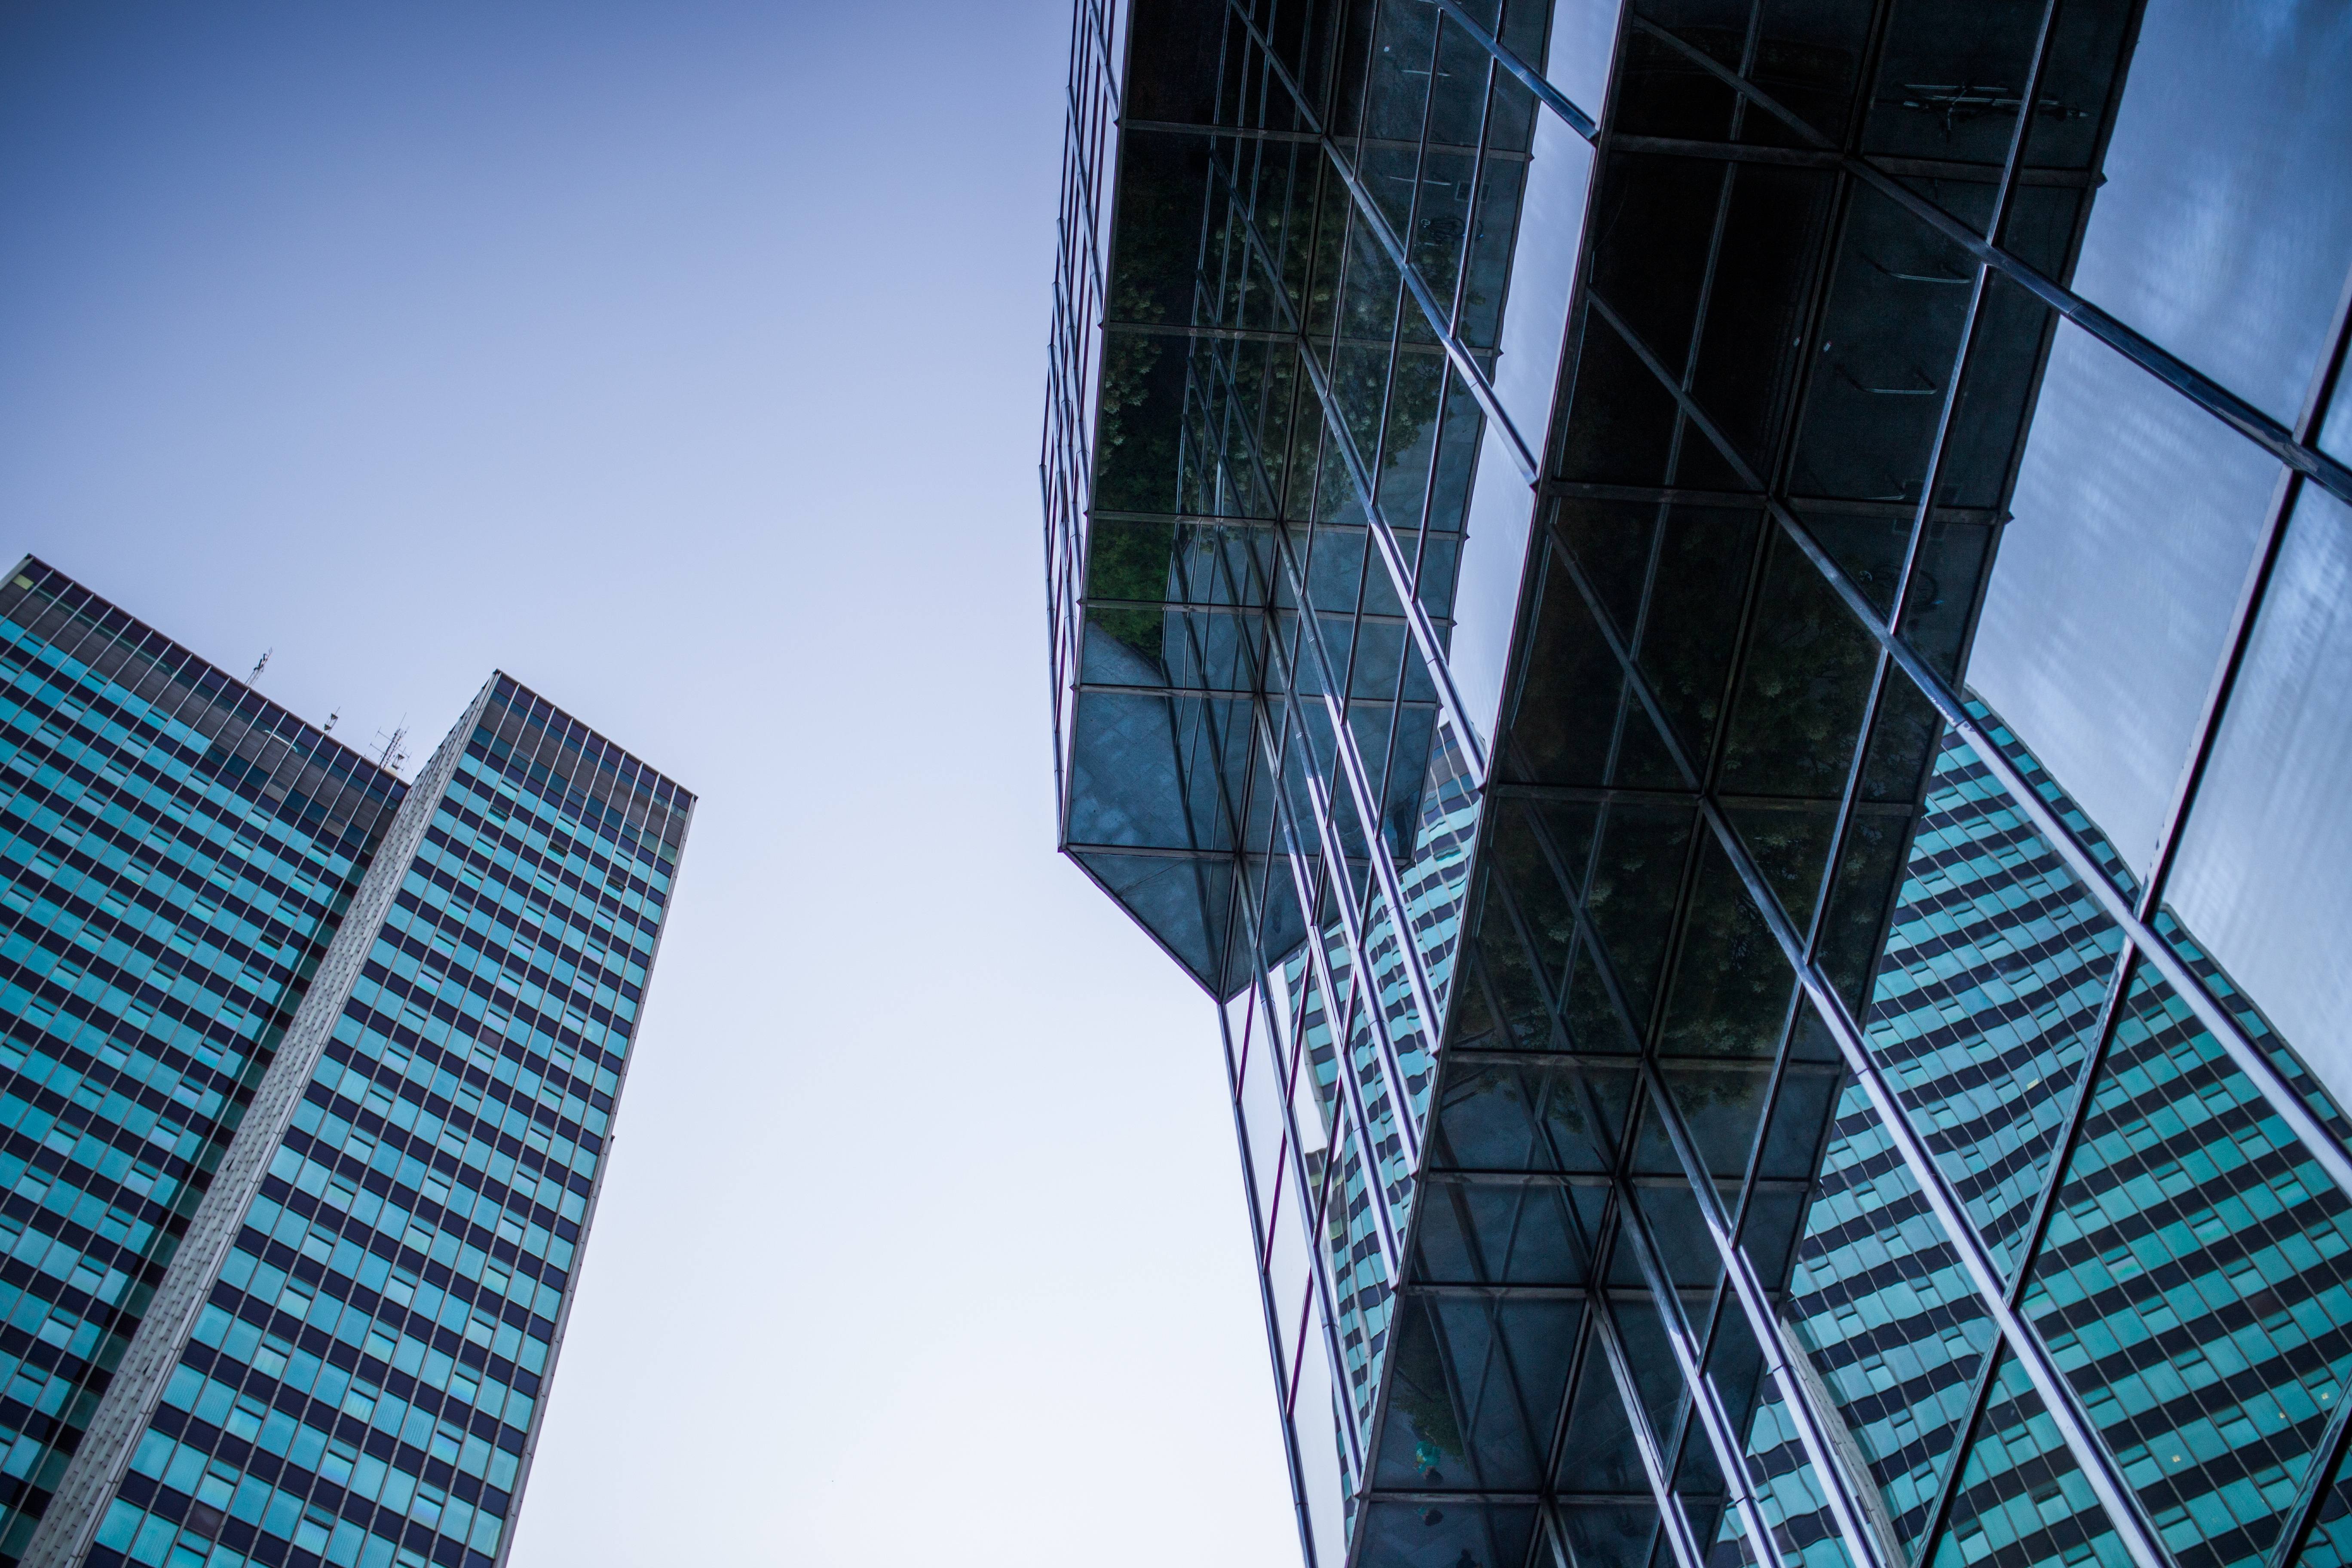
architecture, sky, building, city, skyscraper, urban, cityscape, downtown, line, reflection, tower, landmark, facade, blue, tower block, buildings, windows, towers, symmetry, shape, headquarters, metropolis, high rises, urban area, metropolitan area